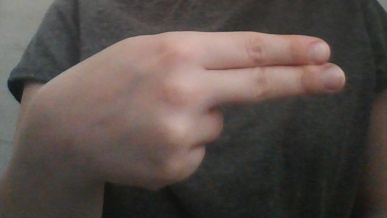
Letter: ain